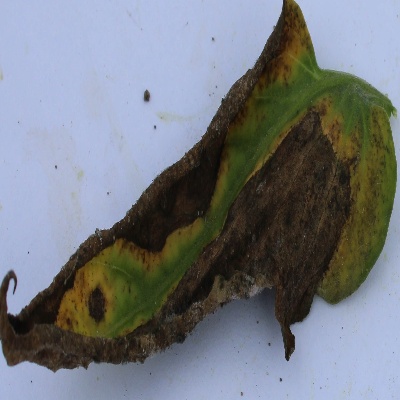
Crop: Tomato
Condition: leaf blight